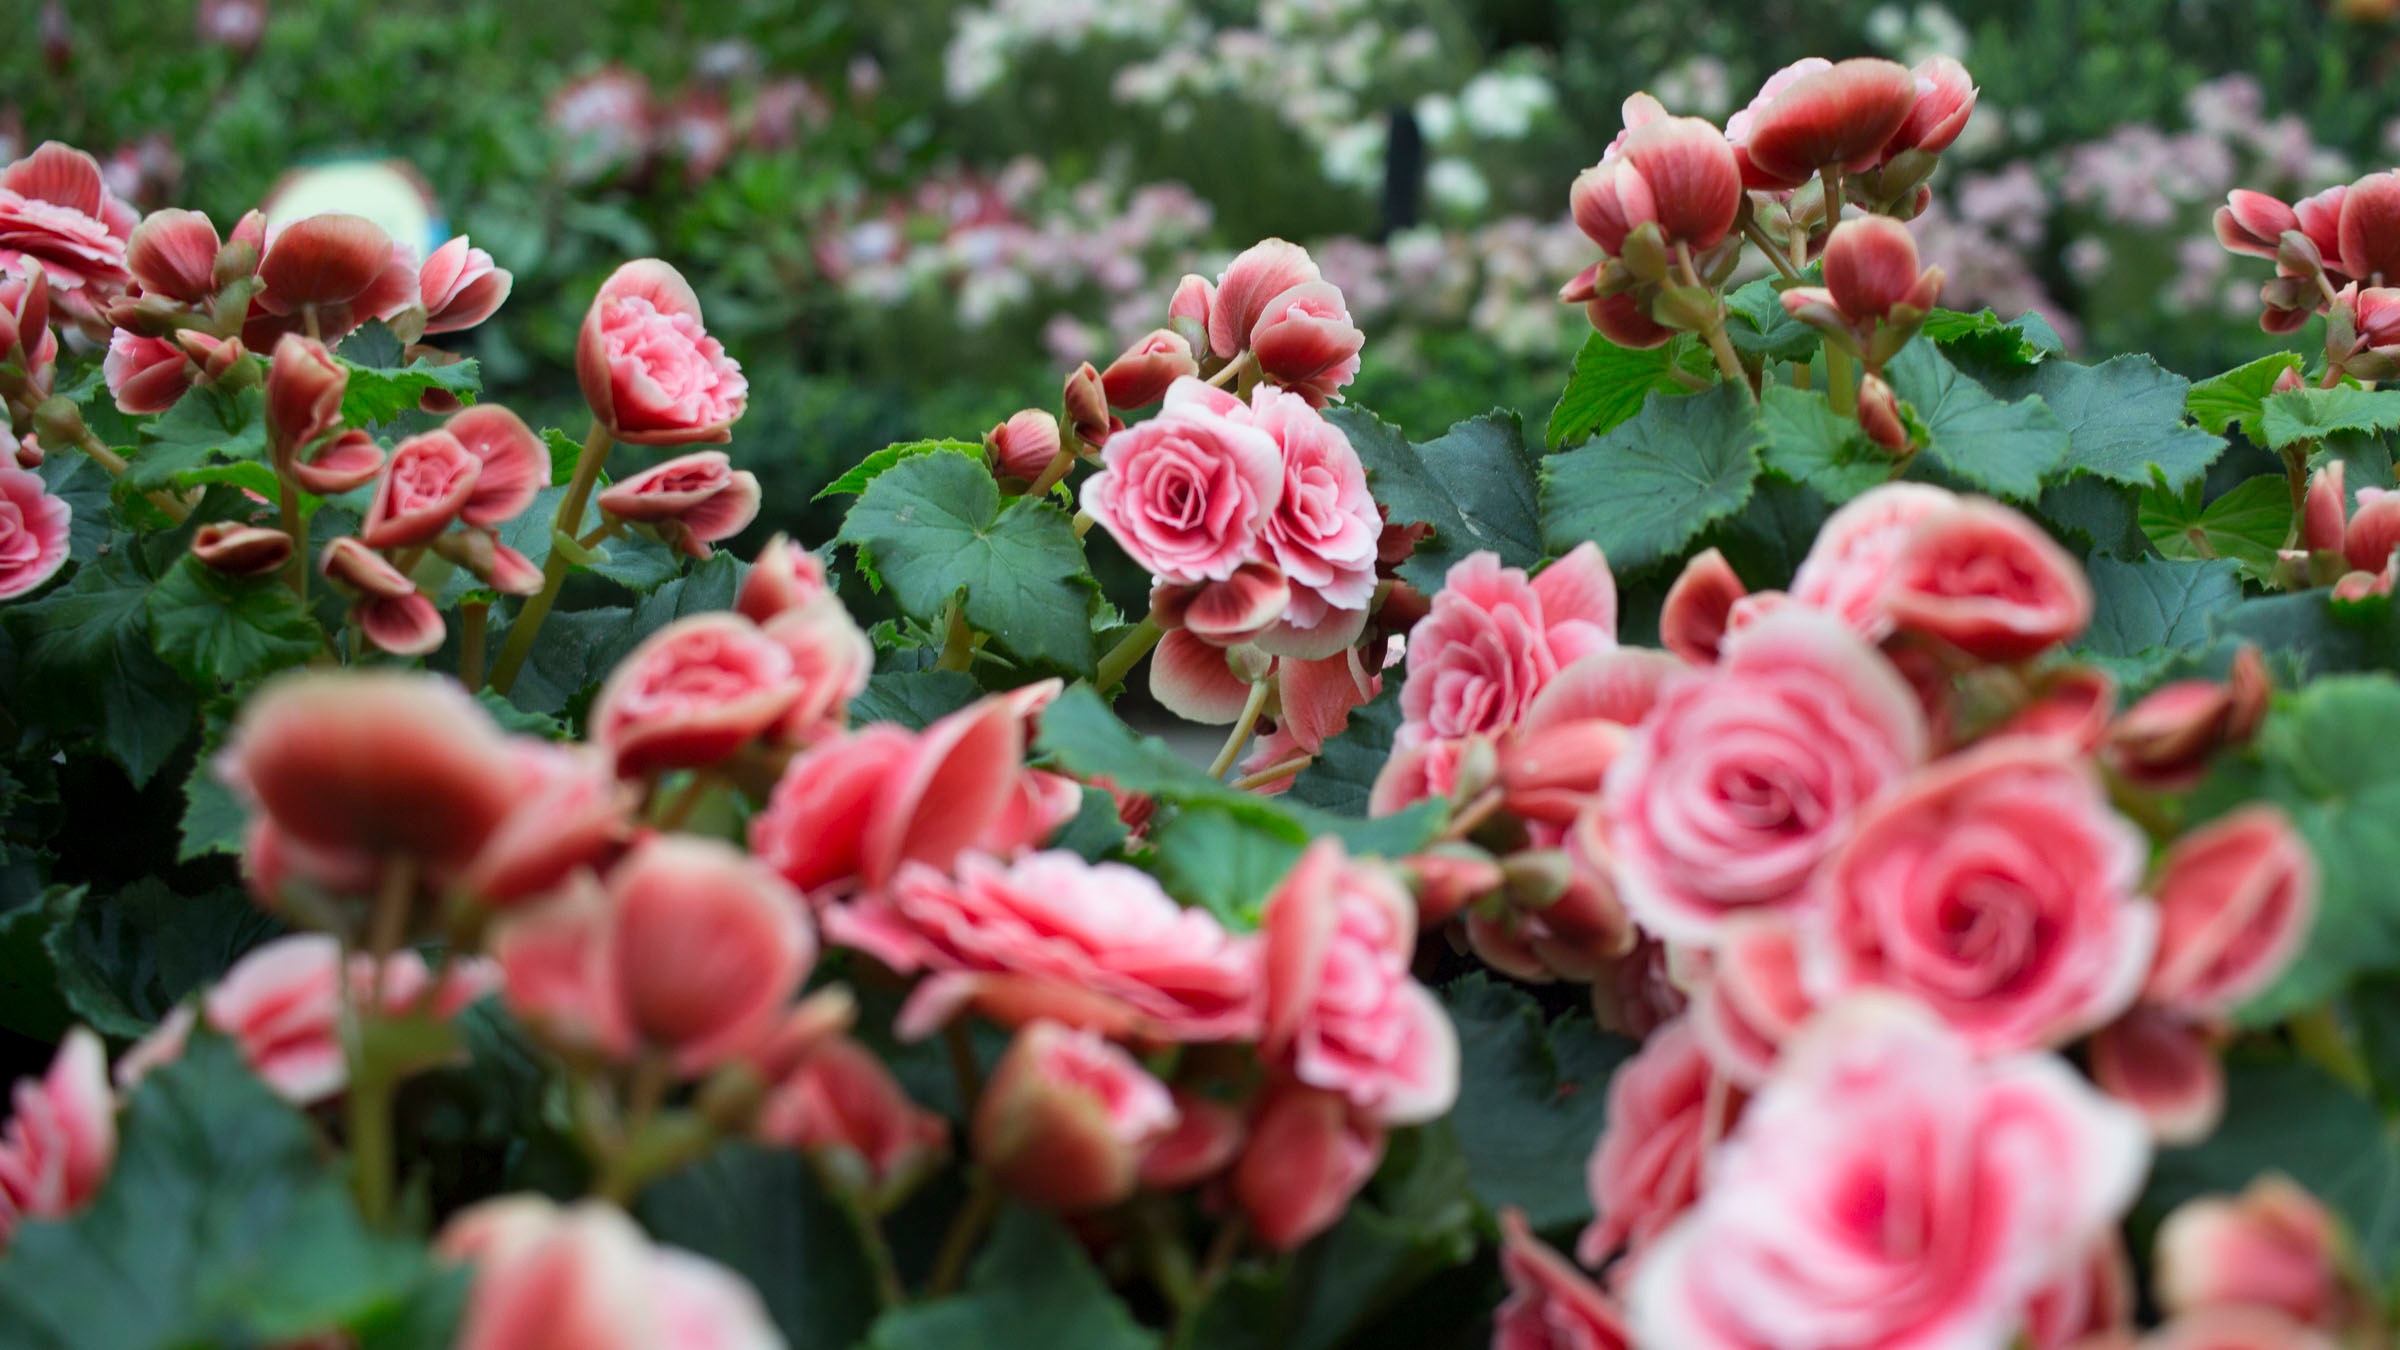
plant, flower, petal, rose, botany, flora, shrub, floristry, begonia, floribunda, flowering plant, garden roses, rose family, land plant